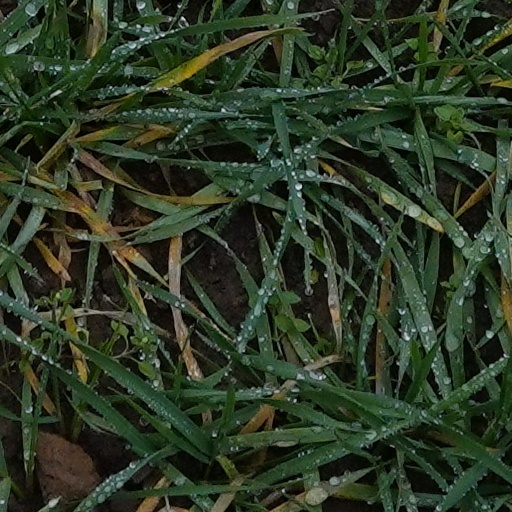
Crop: wheat